Berlin memorial plaque

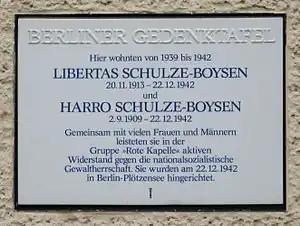
An example memorial plaque for Harro Schulze-Boysen and Libertas Schulze-Boysen at Haus Altenburger Allee 19 in Westend Berlin

Berlin memorial plaque is a special form of commemorative plaque, made by the Royal Porcelain Factory, in Berlin that was introduced in 1985 in preparation for the city's 750th anniversary in 1987. The porcelain-coloured panels have a rectangular shape measuring and bear the title "Berlin Memorial Plaque" in capital letters and a cobalt blue explanatory inscription on a white background. The factory logo is present at the base of the panel, in the form of a cobalt blue sceptre. The design was determined in a competition that was won by the graphic artist Wieland Schütz.